List of integrated resorts

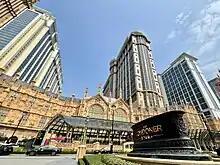
The Londoner Macao is the largest hotel in Macau.

Gambling is widely popular in Australia and the country is home to multiple casinos. Crown Resorts and Bally's Corporation through its Star Entertainment Group subsidiary are the two Australian companies that operate the six integrated resorts that are located in Australia.